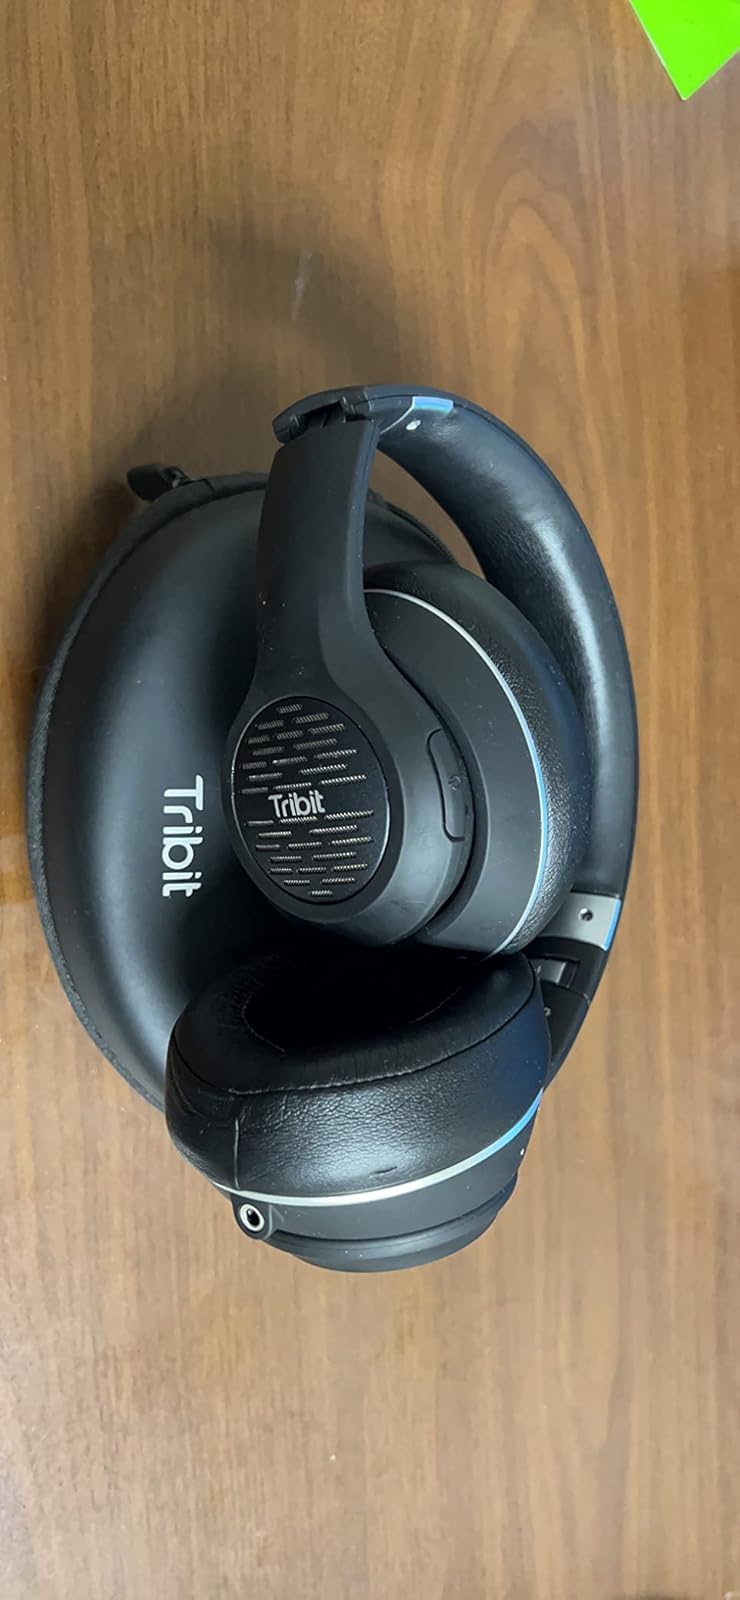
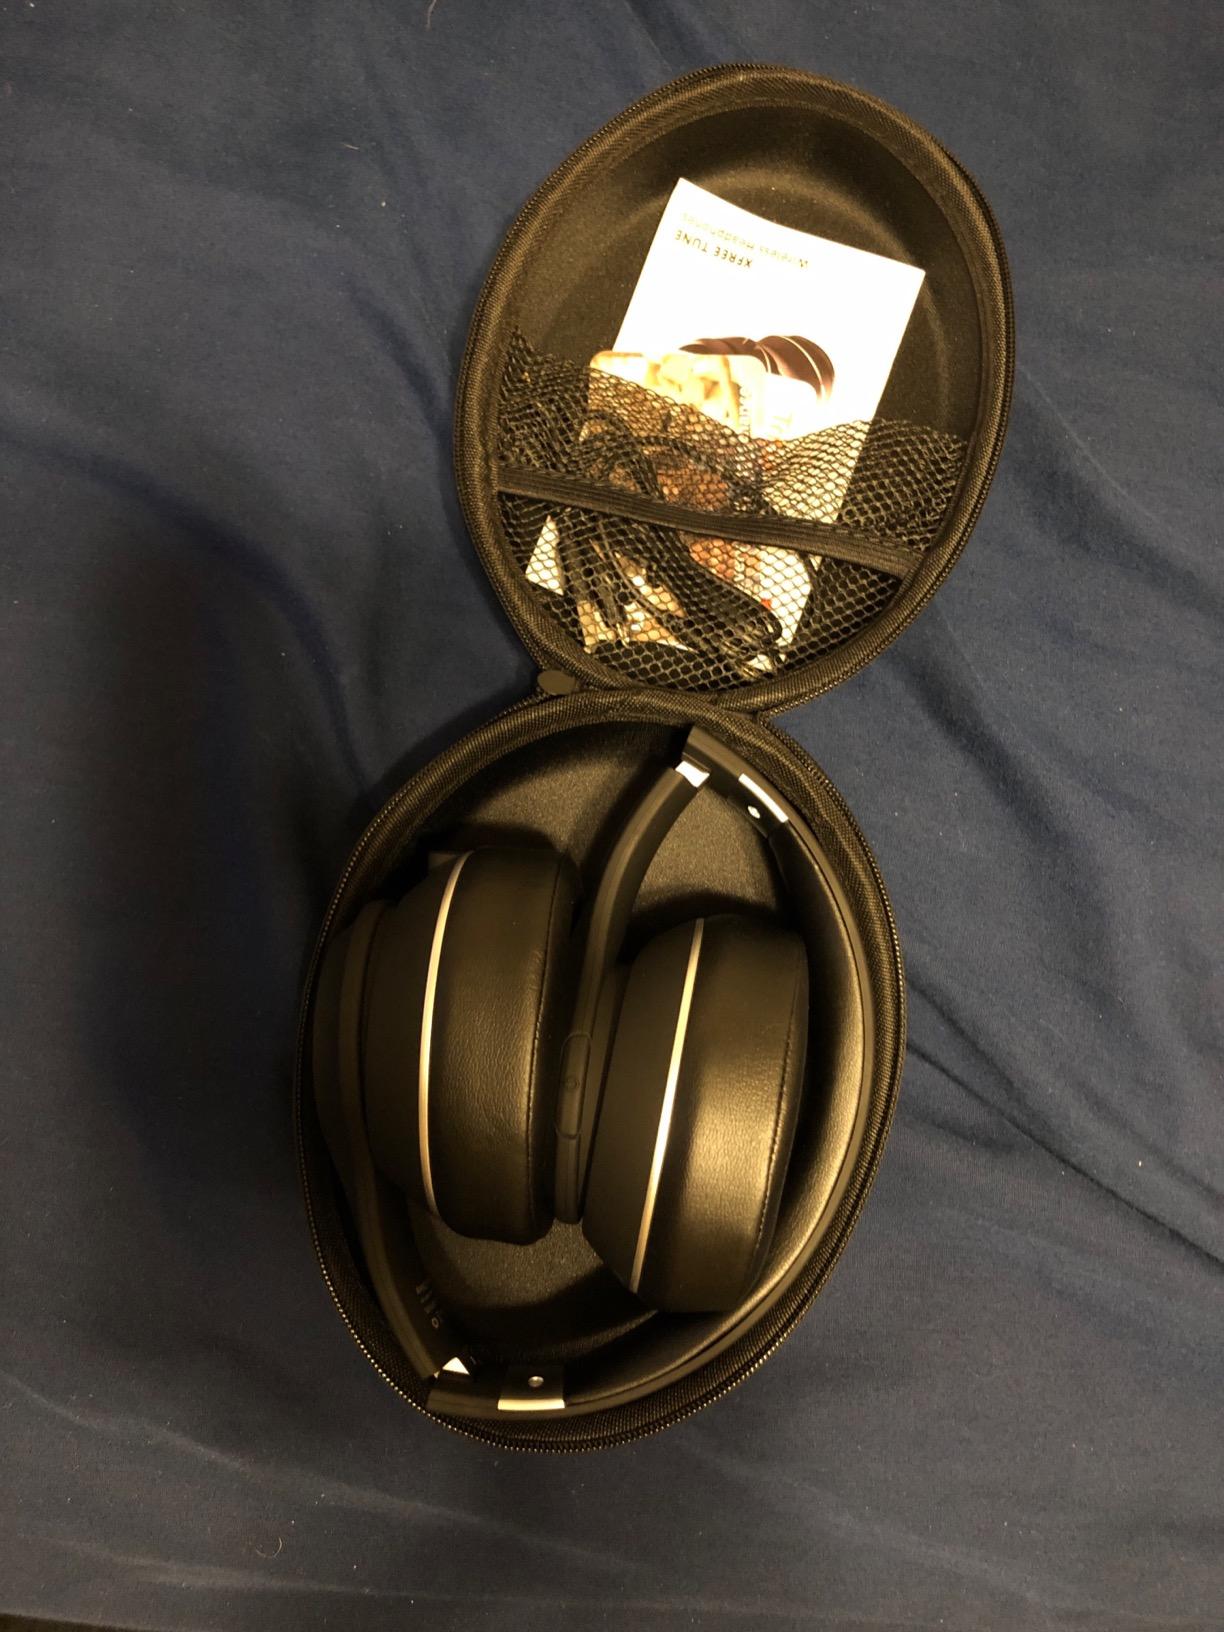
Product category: headphones
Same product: yes